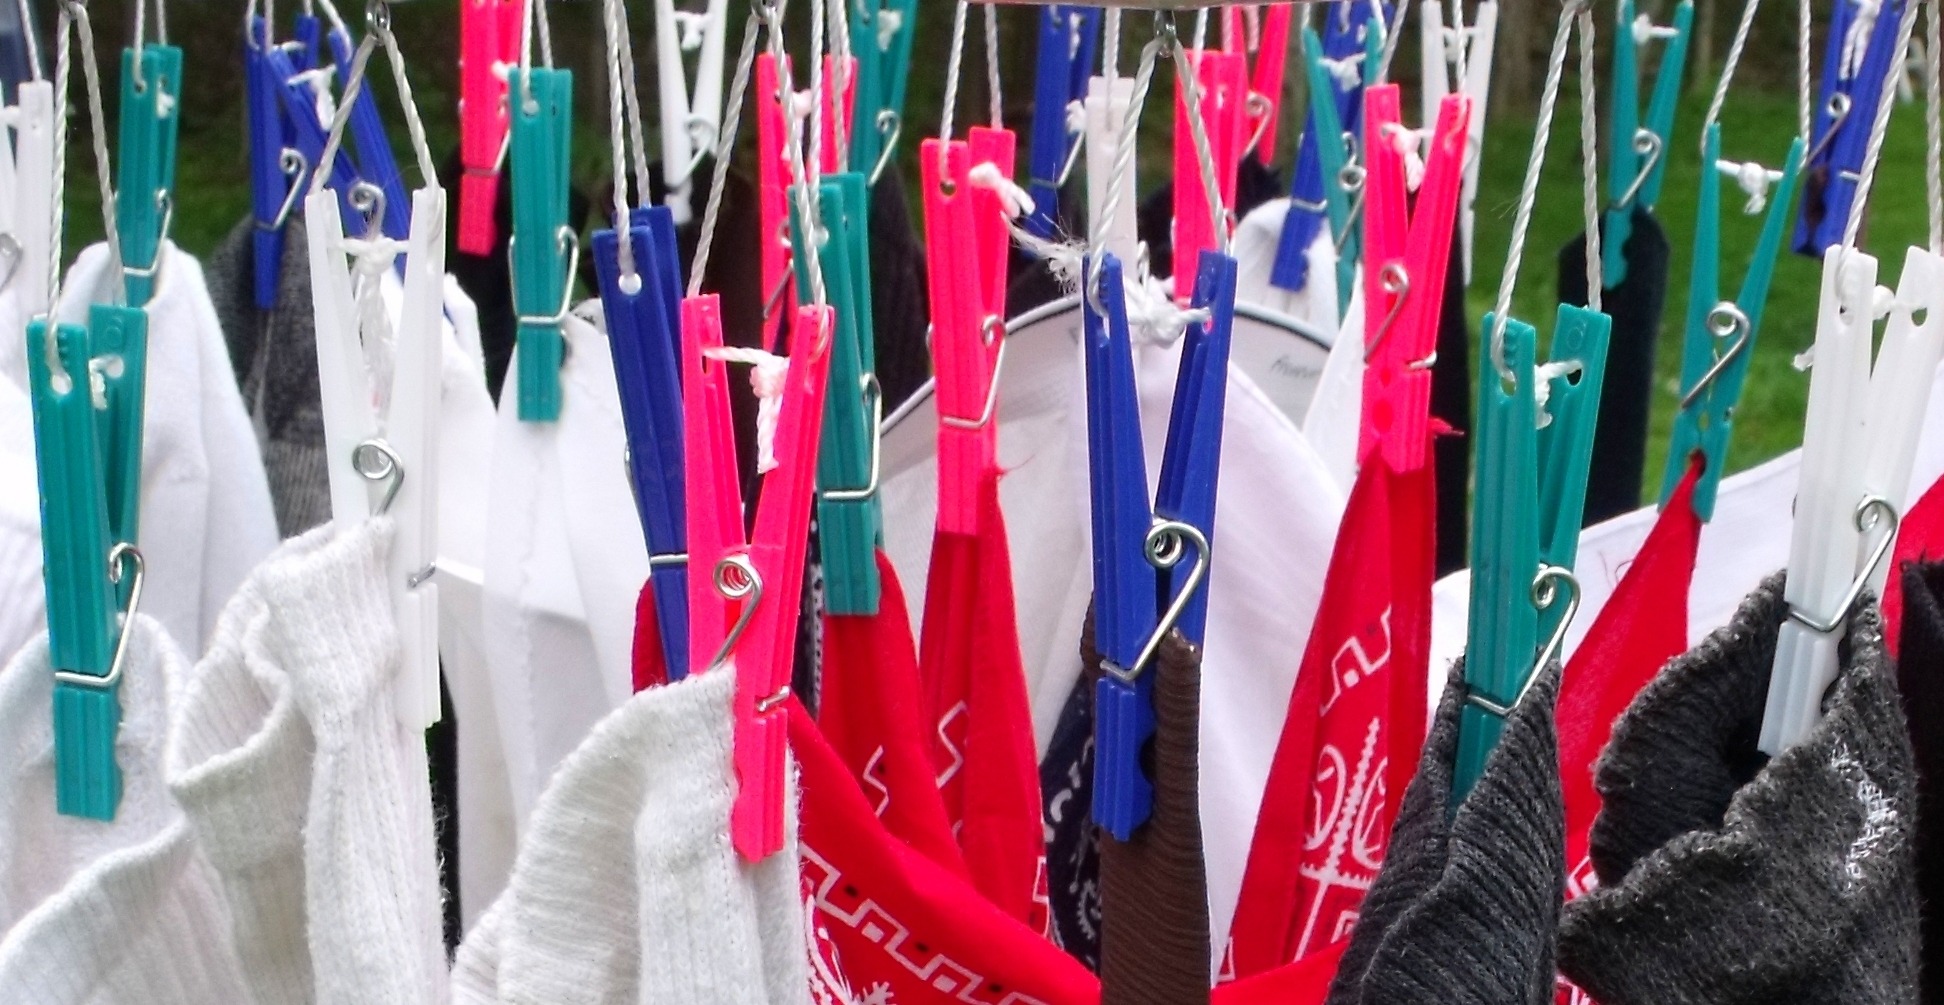
color, flag, clothing, clothespin, textile, dress, pins, clothes, hung, displayed